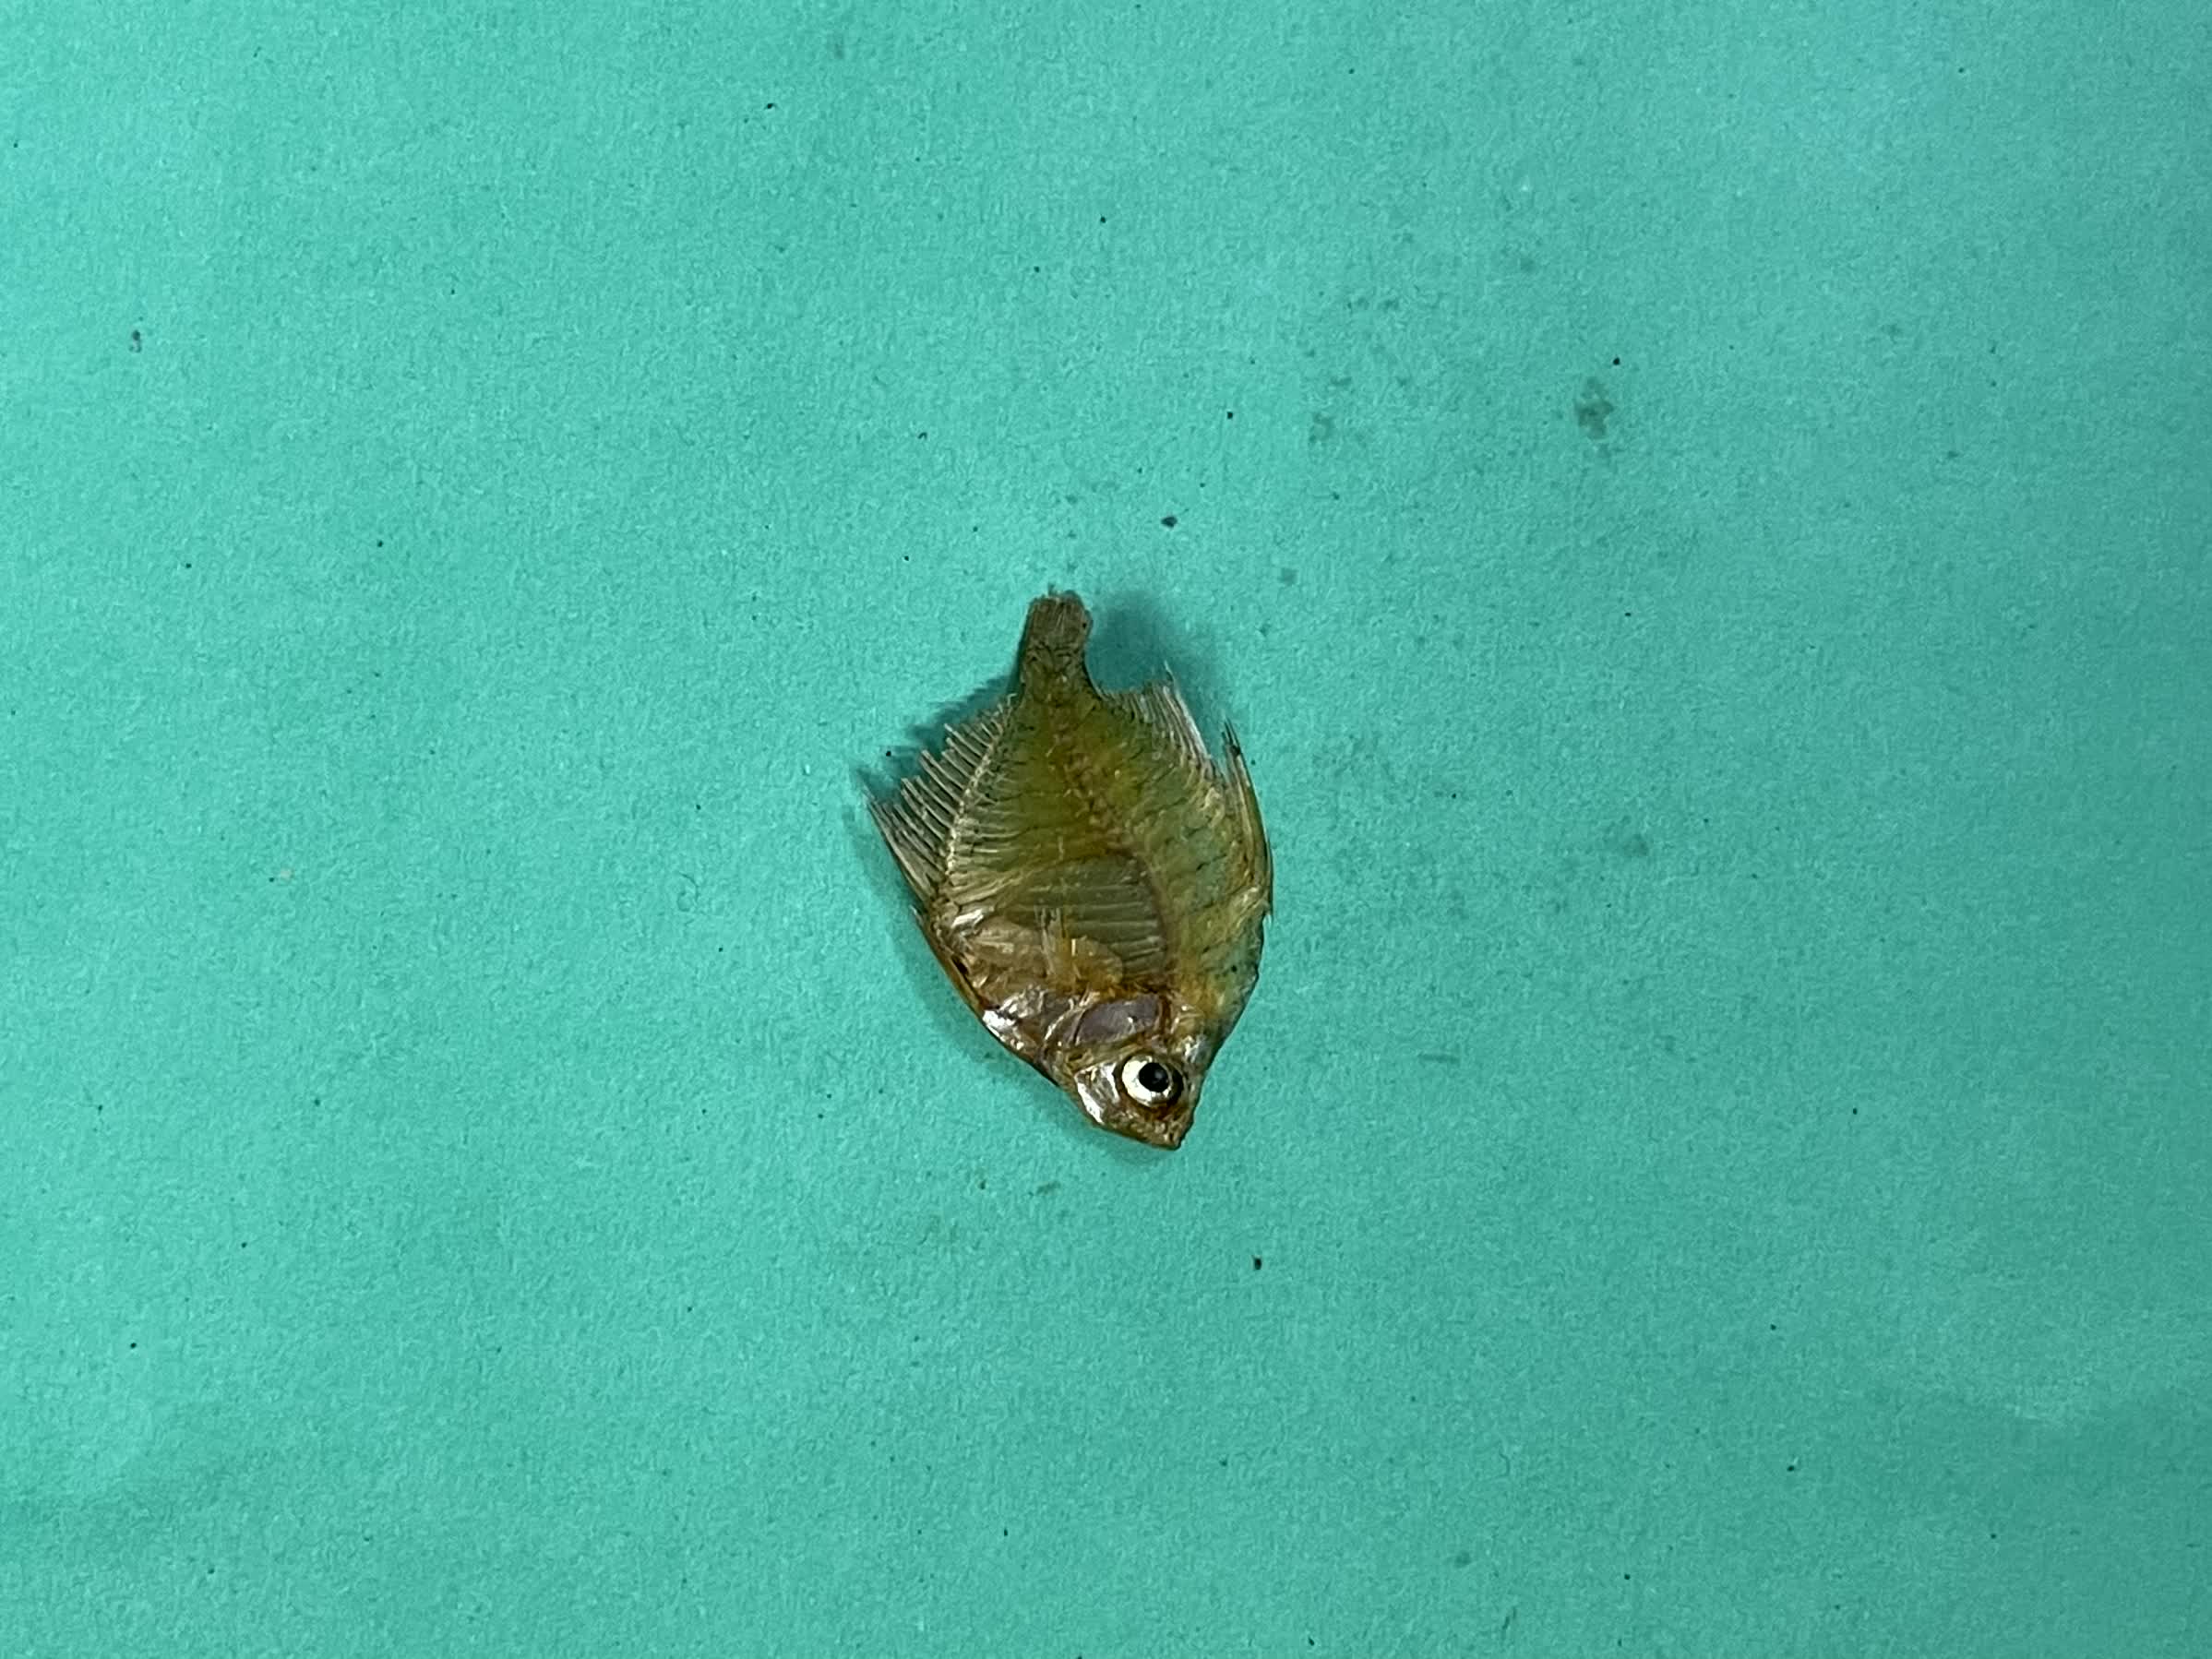
Species: Chanda